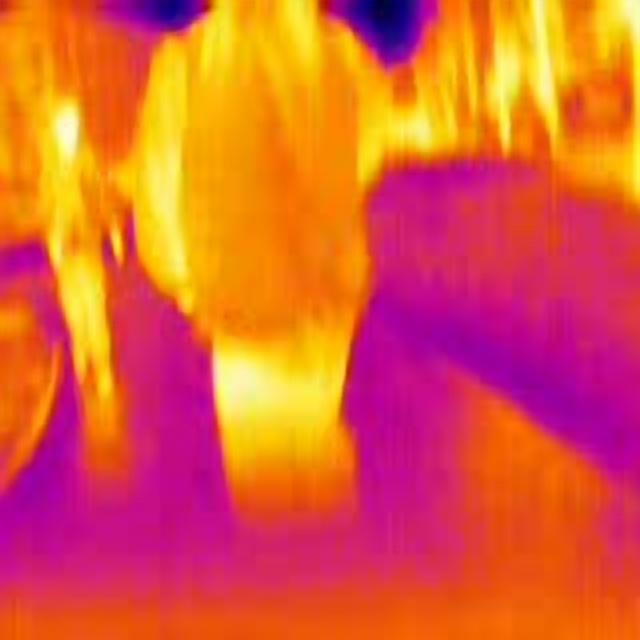
Detected objects:
label: person
label: person